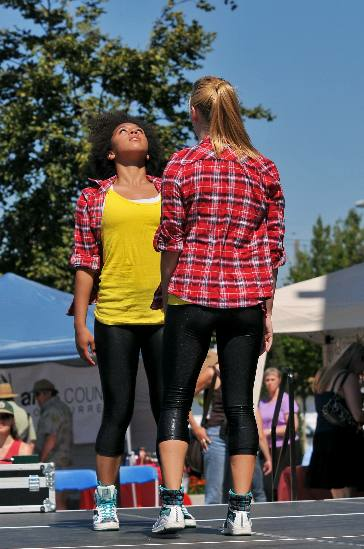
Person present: Yes